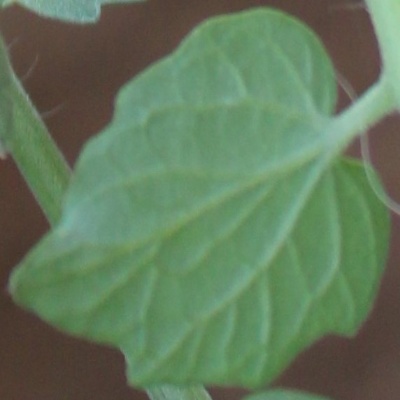
Crop: Tomato
Condition: healthy